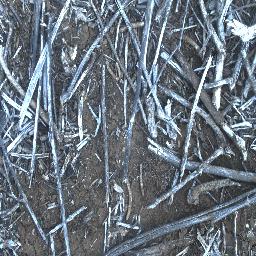
Label: negative